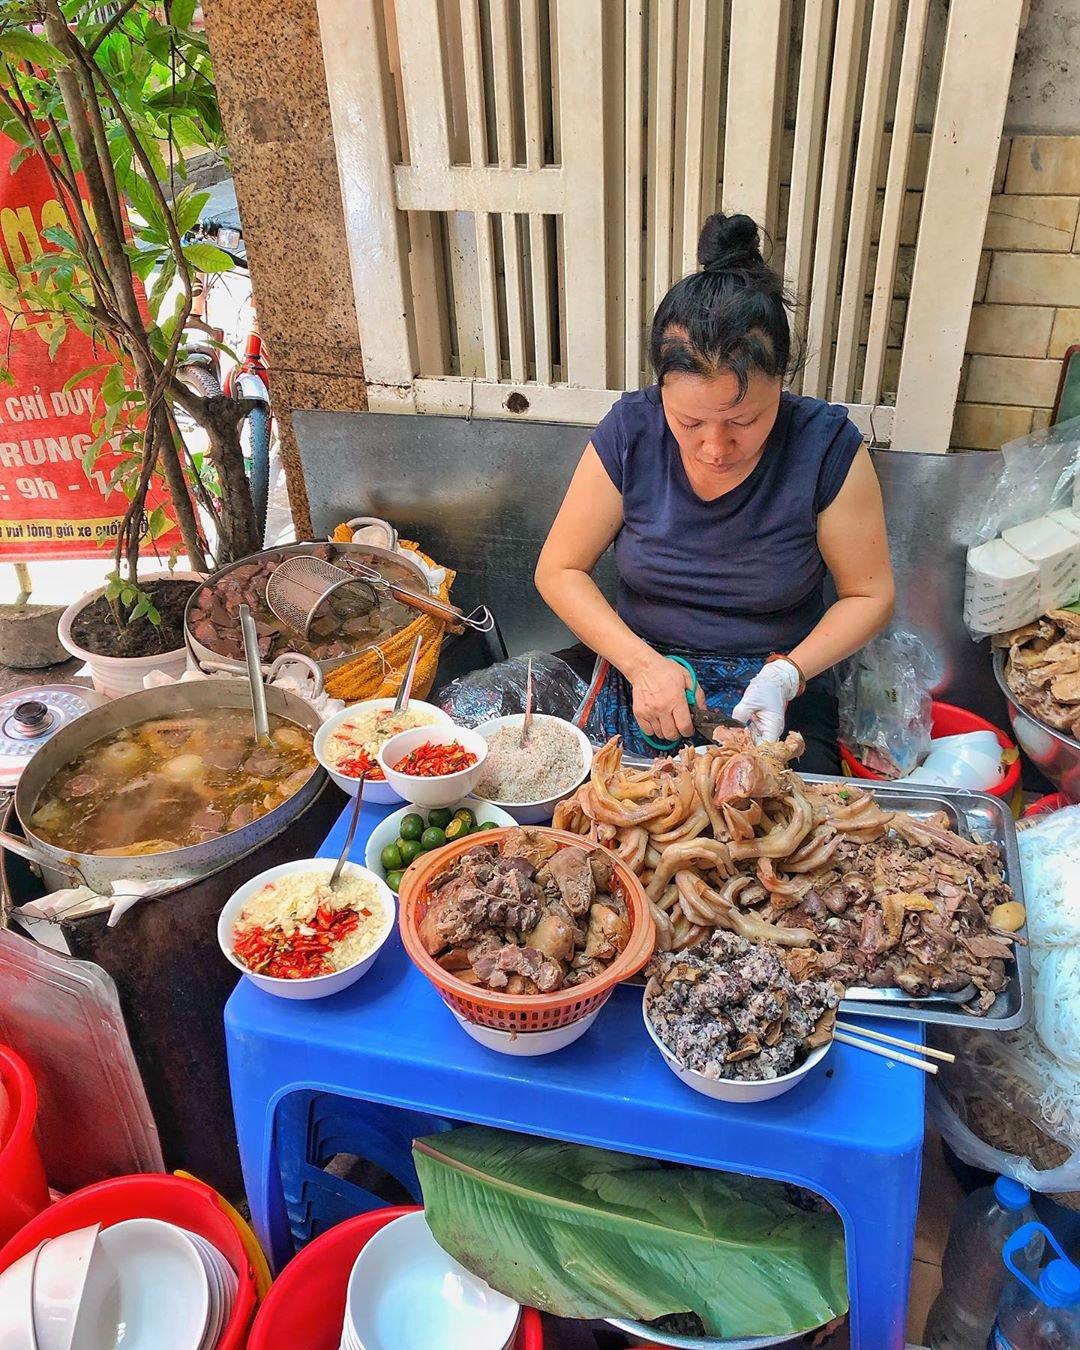
người phụ nữ đang chế biến đồ ăn bên một cái bàn xanh